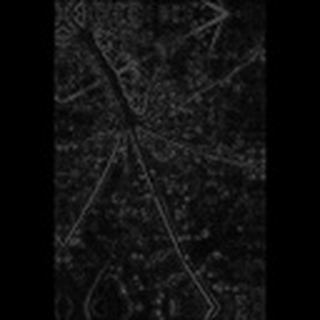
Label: cotton_aphids